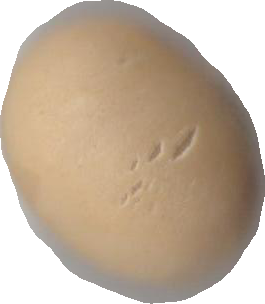
Variety: Grobogan